Lietuviškasis balsas

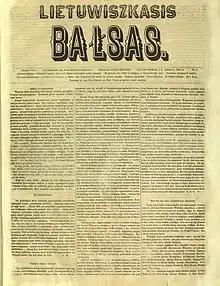
First page of "Lietuviškasis balsas" (1885, issue 2)

Lietuviškasis balsas (original spelling: "Lietuwiszkasis Bałsas"; literally: The Lithuanian Voice) was a Lithuanian-language newspaper published by Jonas Šliūpas from July 1885 to February 1889 in New York City and Shenandoah, Pennsylvania. It promoted the Lithuanian National Revival. Due to financial difficulties, it appeared irregularly. It competed with pro-Polish and pro-Catholic "Vienybė lietuvninkų" and was discontinued after 96 issues in early 1889. The competition and ideological debate between the two newspapers identified the two main branches of the Lithuanian movement – rationalist nationalists and conservative Catholics.